Unnimaya Prasad

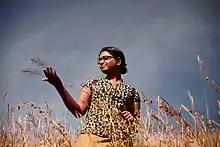

Unnimaya Prasad is an Indian actress, assistant director and producer who works in Malayalam cinema. She worked as the casting director of "Maheshinte Prathikaram" (2016).